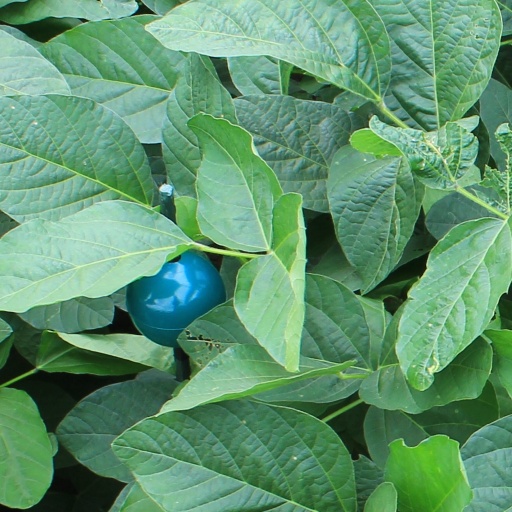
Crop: soybean